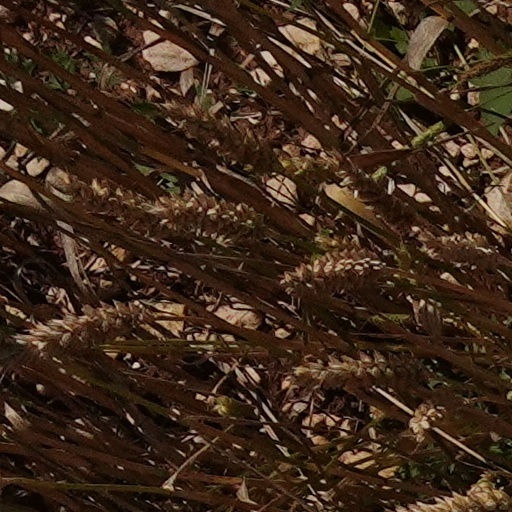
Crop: wheat